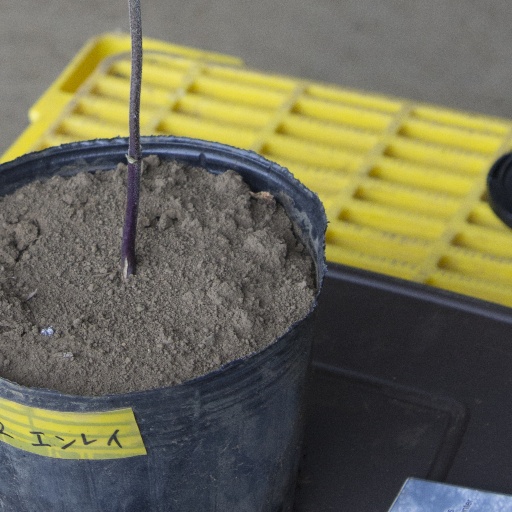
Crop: soybean